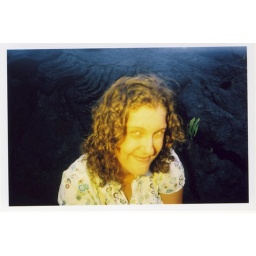
Me in front of new lava at the new Kaimu black sand beach.